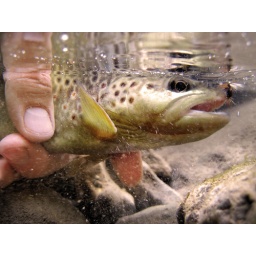
brown trout under water af river 2